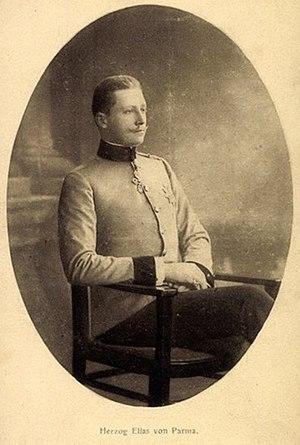
Élie de Bourbon, « duc de Parme, de Plaisance et de Guastalla », est né à Biarritz, en France, le 23 juillet 1880 et est décédé à Friedberg, en Autriche, le 27 juin 1959. Il est chef de la Maison de Parme de 1950 à 1959 après en avoir été le représentant pour ses deux frères aînés handicapés de 1907 à 1950.